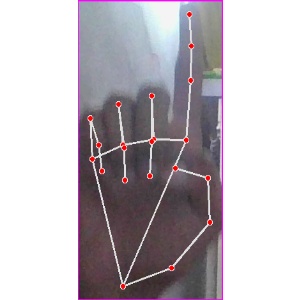
अक्षर: क